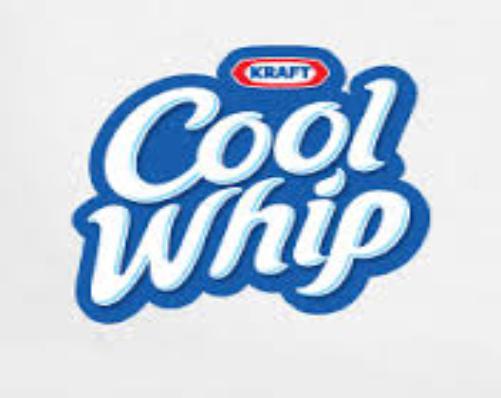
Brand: Cool Whip
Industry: Food